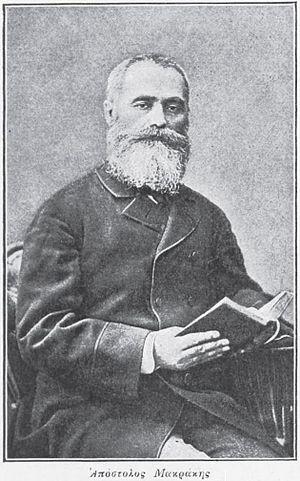
Apóstolos Makrákis est un théologien laïc grec orthodoxe. Il était également essayiste.